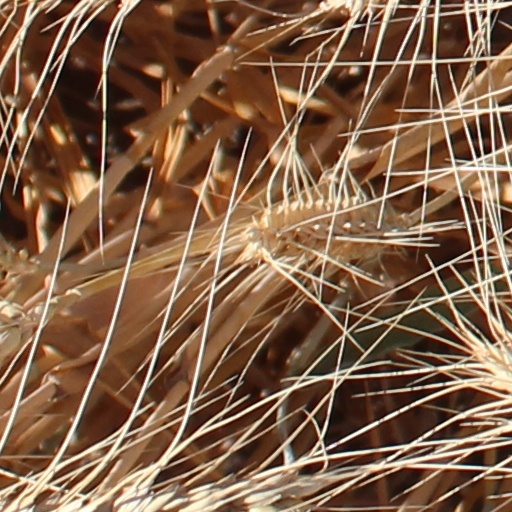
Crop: wheat